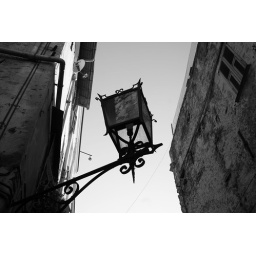
The lamp in the sky